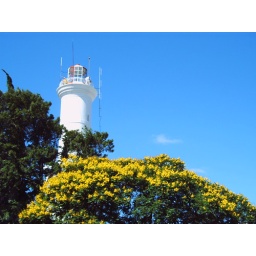
light house and blue sky in colonia